Claudian letters

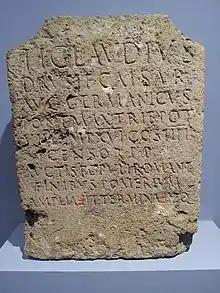
Claudian pomerium marker, where written words and use turned digamma (highlighted in red)

The Claudian letters were a set of three new letters for the Latin alphabet developed by the Roman emperor Claudius, who reigned the Roman Empire from the year 41 to the year 54. These letters, according to the emperor, were much needed for the language, although they did not outlast his reign.